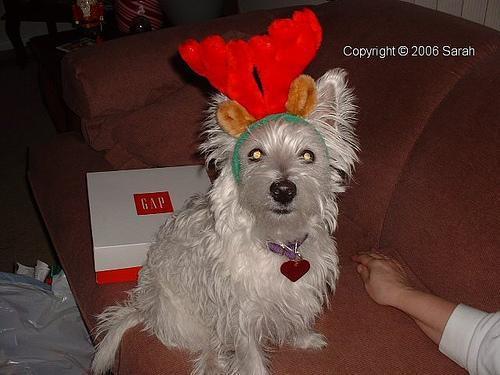
West_Highland_white_terrier